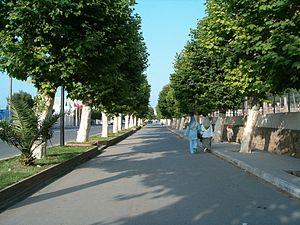
Cherchell, anciennement Césarée de Maurétanie, est une commune de la wilaya de Tipaza en Algérie. Ancienne ville sur la côte méditerranéenne de l'Algérie. Elle fut l'une des plus importantes cités du littoral de l'Afrique du Nord.